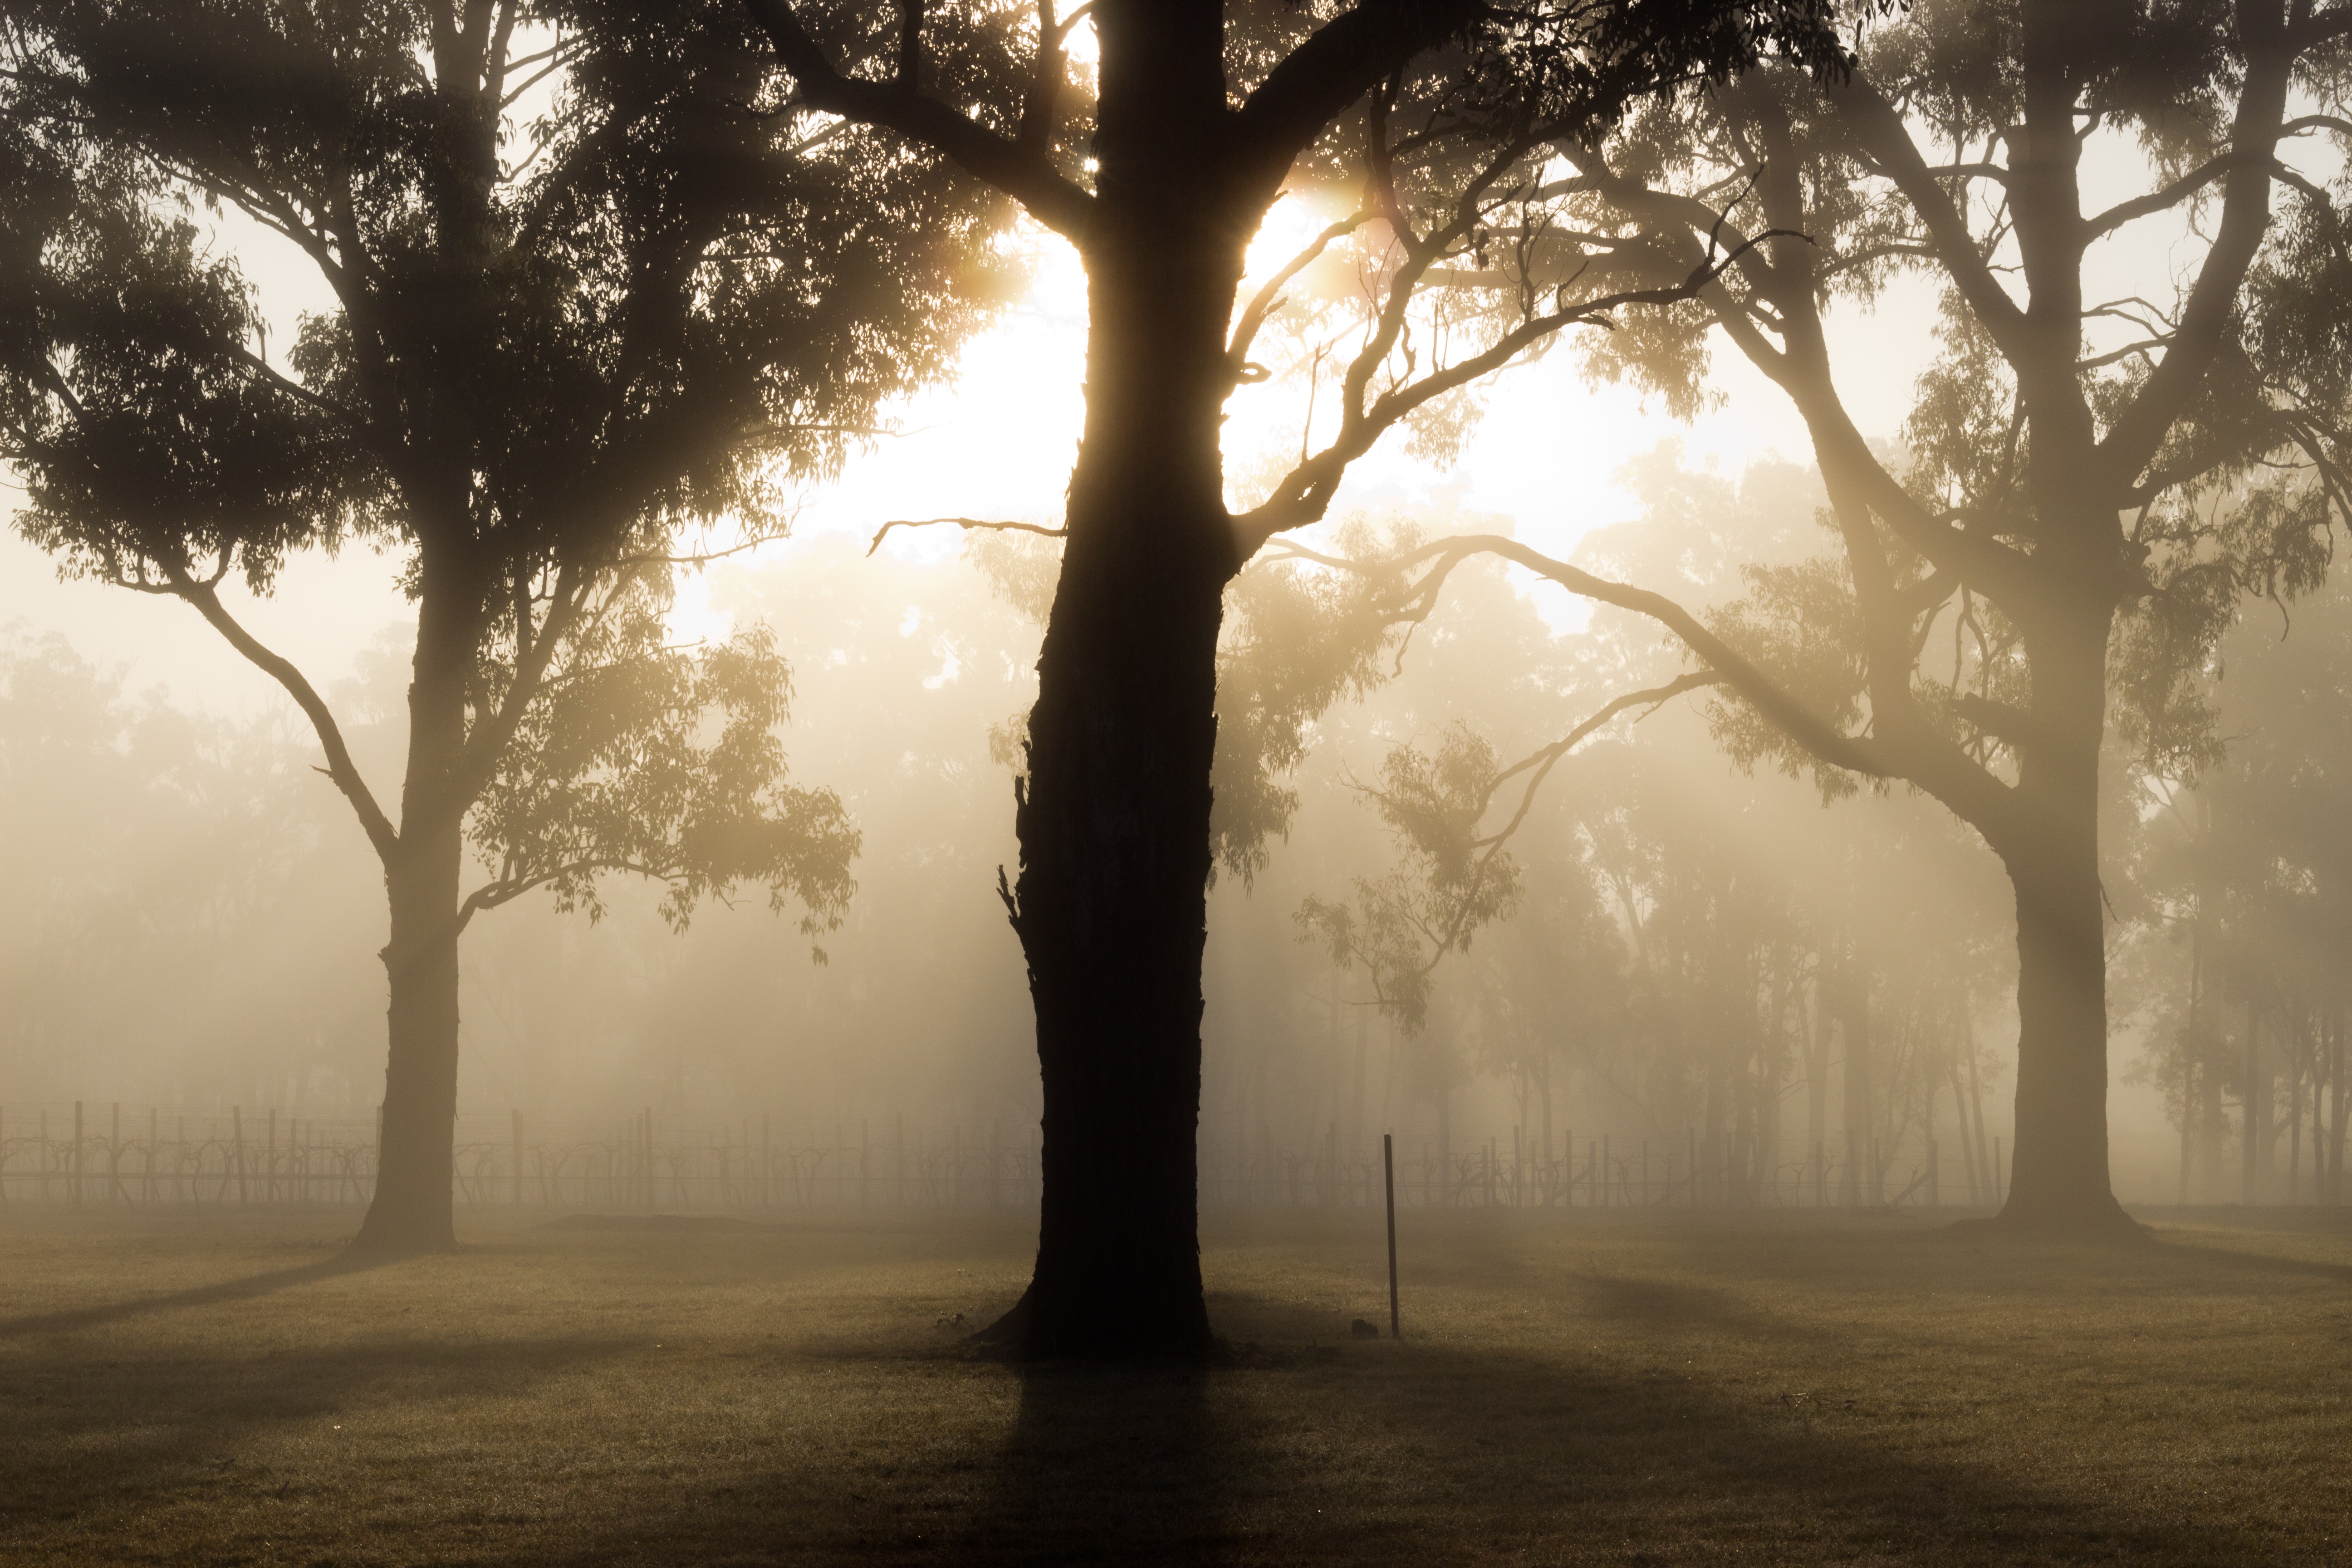
landscape, tree, nature, forest, grass, outdoor, branch, plant, wood, sun, fog, sunrise, mist, field, meadow, sunlight, morning, leaf, view, dawn, atmosphere, summer, dusk, environment, foliage, evening, rural, spring, green, tranquil, scenic, natural, park, scenery, weather, haze, fresh, darkness, garden, season, ecology, bright, scene, woodland, habitat, natural environment, atmospheric phenomenon, woody plant